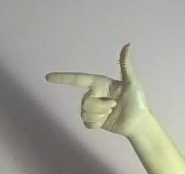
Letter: yaa